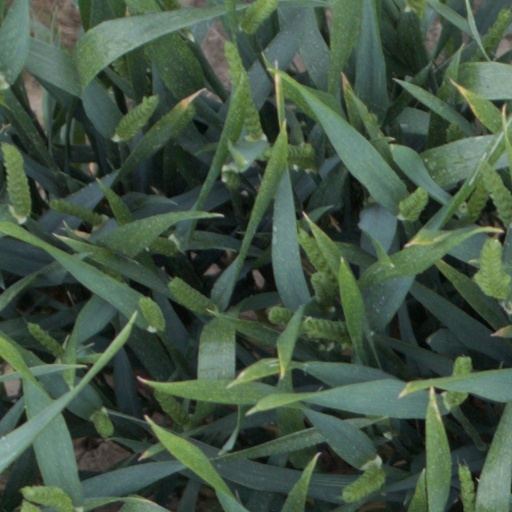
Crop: wheat